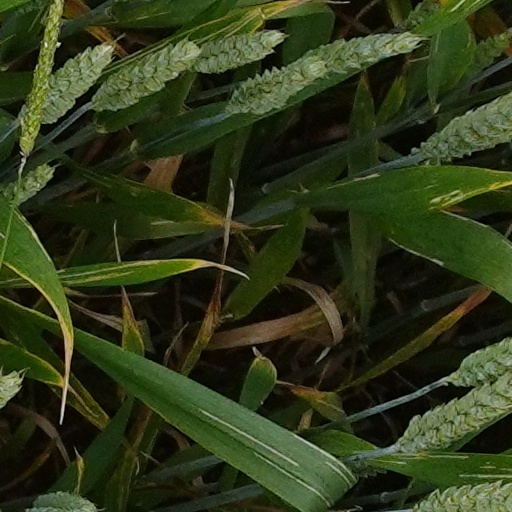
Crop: wheat